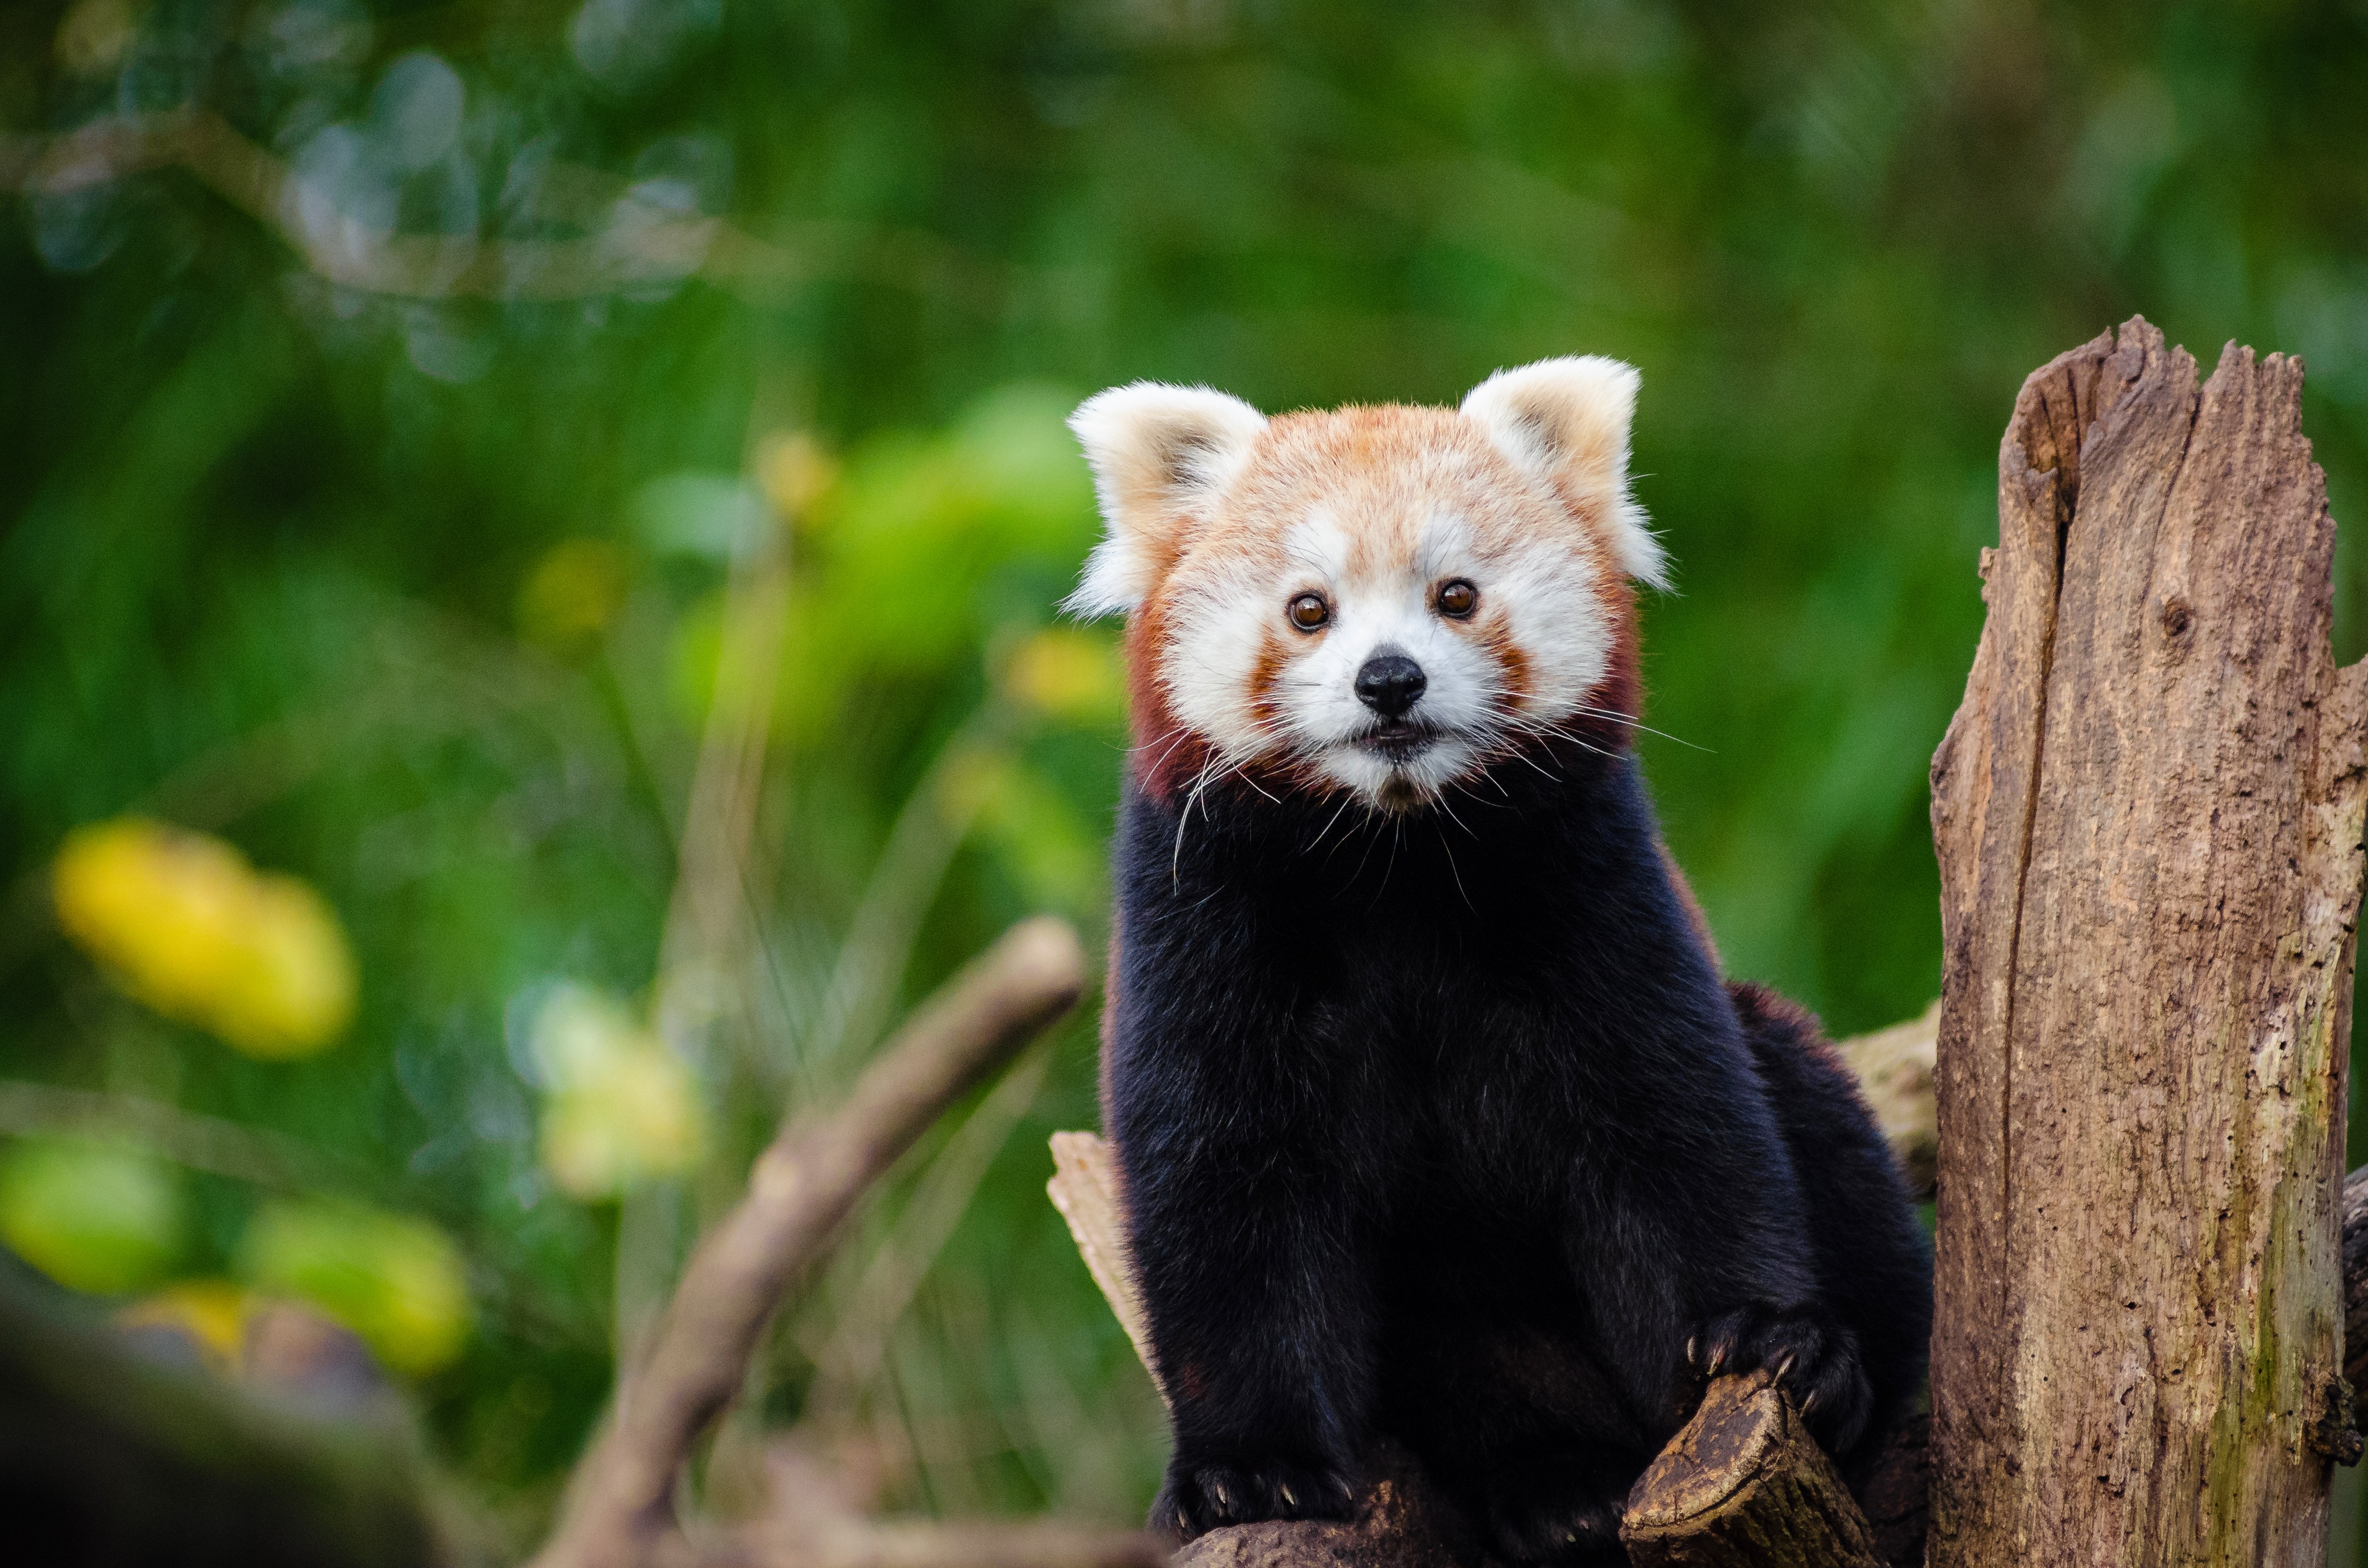
tree, nature, bokeh, vintage, sweet, fall, feet, animal, cute, female, wildlife, zoo, fur, orange, young, green, high, red, foot, autumn, mammal, nikon, fauna, red panda, panda, 2015, face, nose, whiskers, paw, tail, animals, ears, endangered, vertebrate, germany, deutschland, herbst, natur, paws, tier, iso, fell, gesicht, baum, adorable, bamboo, d7000, roter, kleiner, niedlich, sues, suess, species, bedrohte, tierart, tierpark, weiblich, jungtier, jung, ohren, schwanz, nase, bedroht, ailurus, fulgens, mozilla, firefox, gr n, s s, marten, polecat